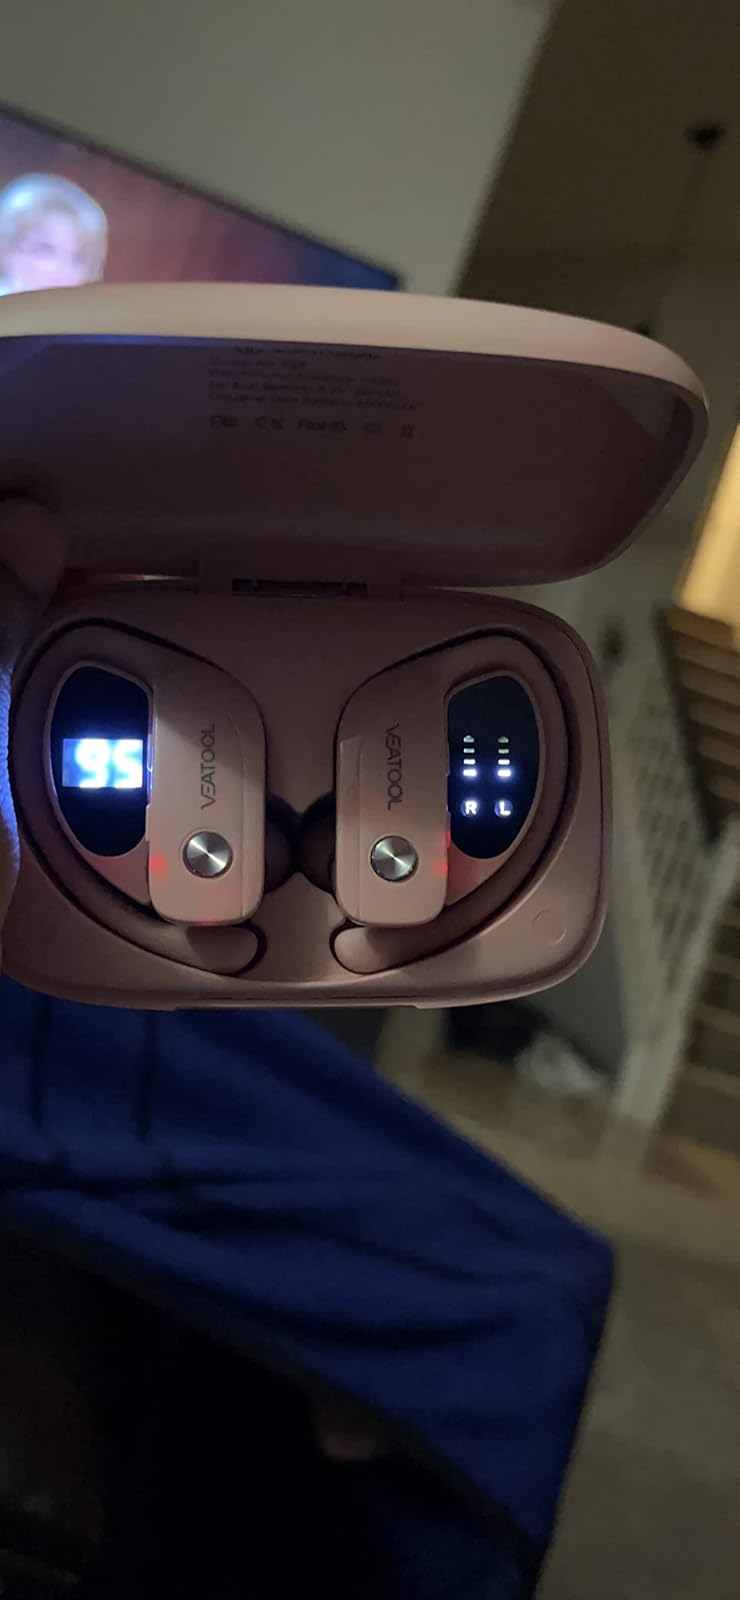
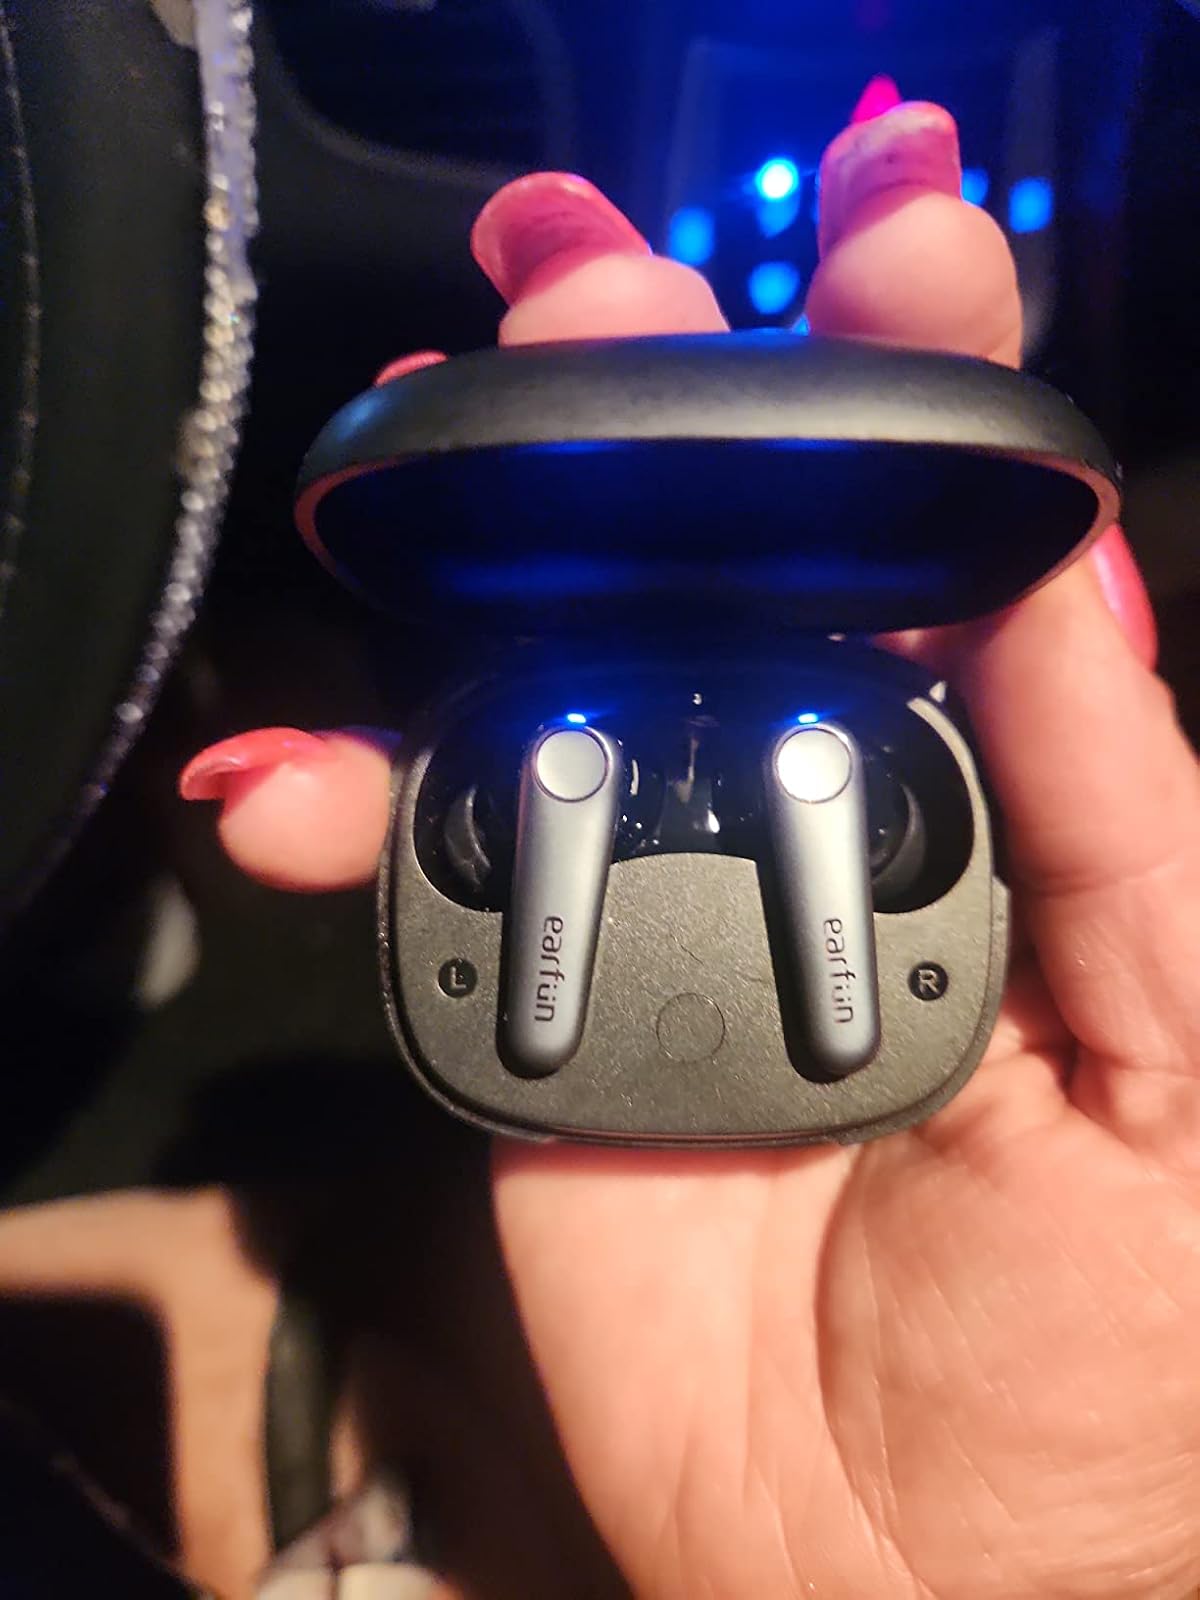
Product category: earbuds
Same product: no